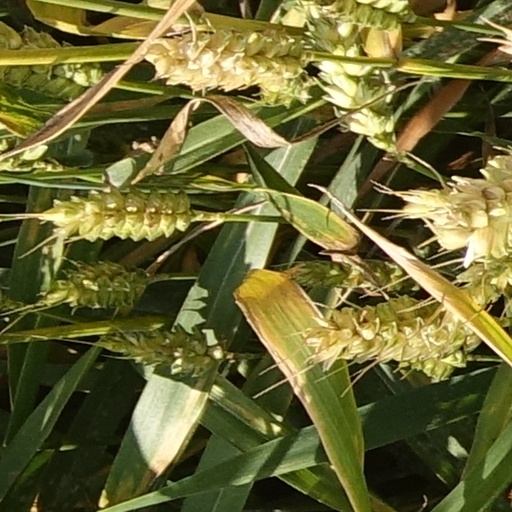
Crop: wheat